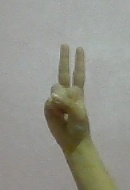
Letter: taa